Answer in natural language. How many Fridges are visible in the scene? Choose between the following options: 4, 2, 3, 1 or 0
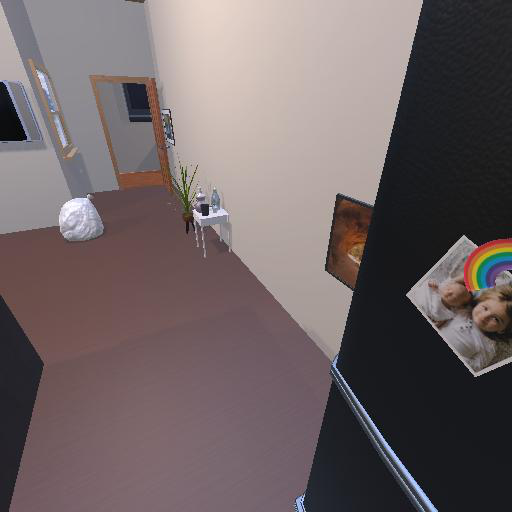
<answer>1</answer>